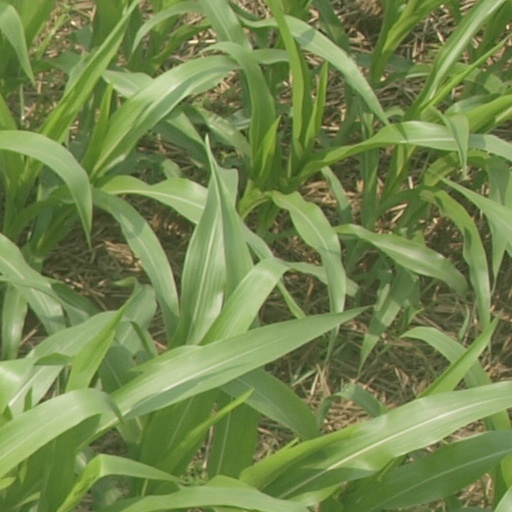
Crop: maize; corn